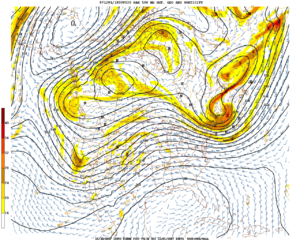
Les tempêtes synoptiques continentales américaines sont des dépressions importantes qui se forment dans le sud ou le sud-ouest de États-Unis et se déplacent vers le nord-est pour aller affecter le Midwest américain, la région des Grands Lacs et l'est du contient. Elles se produisent de la fin de l'automne au début du printemps sous un creux d'altitude de la circulation atmosphérique, à l'est des montagnes Rocheuses, et se déplacent en s'intensifiant grâce au courant-jet du sud-ouest. Bien que ce type de circulation d'altitude soit commun à cette période, seules certaines de ces dépressions deviennent des tempêtes importantes. Ces dernières peuvent donner une tempête de neige, et même un blizzard, au nord de leur trajectoire alors qu'au sud elles peuvent déclencher des orages violents contenant des tornades. Selon la région d'origine de ces tempêtes, on les nomme dépression du Colorado, crochet de la queue de poêle ou dépression du golfe du Mexique.